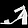
Label: Sandal